Buddhism in Central Asia

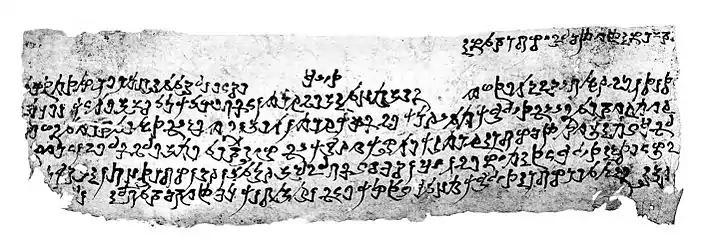
Kharoṣṭhī manuscript from Shanshan

Buddhism in Central Asia began with the syncretism between Western Classical Greek philosophy and Indian Buddhism in the Hellenistic successor kingdoms to Alexander the Great's empire (Greco-Bactrian Kingdom 250 BCE-125 BCE and Indo-Greek Kingdom 180 BCE - 10 CE), spanning modern Afghanistan, Uzbekistan, and Tajikistan. See Greco-Buddhism and Dayuan ("Ta-yuan"; ; literarily "Great Ionians"). The later Kushan empire would adopt the Greek alphabet (Bactrian language), Greco-Buddhist art forms and coinage, and Greco-Buddhist religion of these Hellenistic kingdoms.